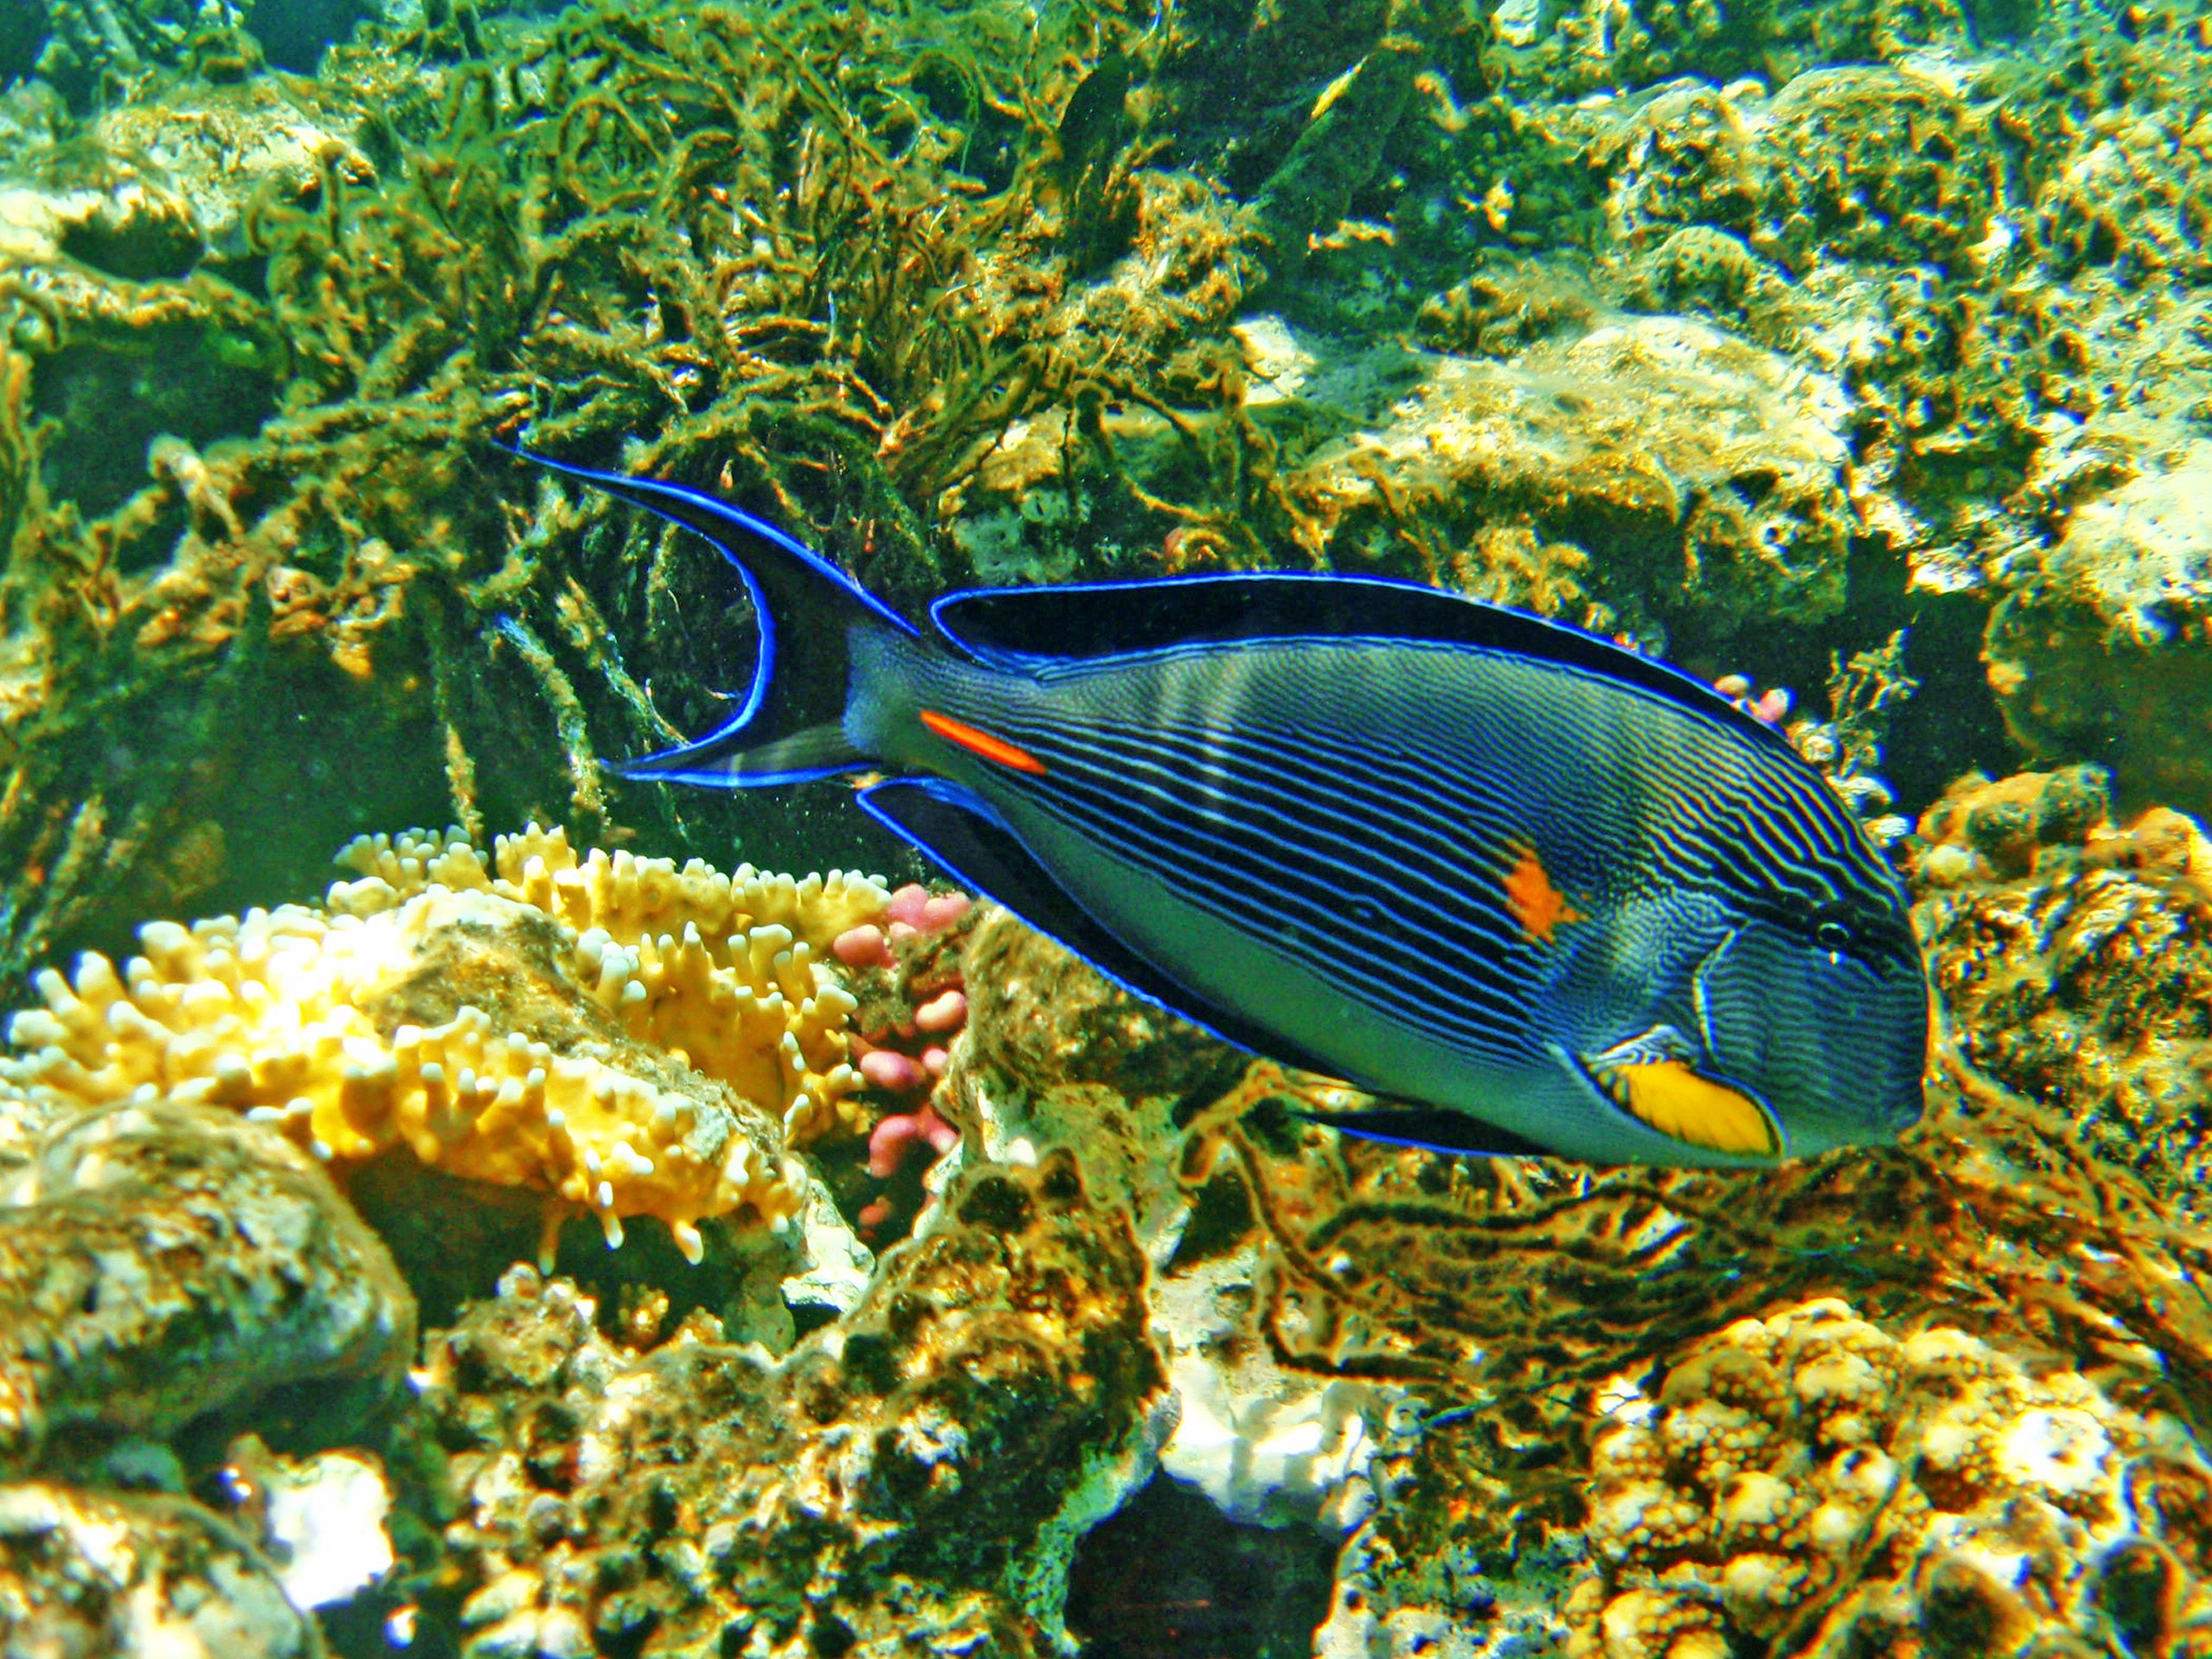
summer, underwater, biology, fish, fauna, coral reef, reef, egypt, aquarium, tropics, organism, under water, cay, the red sea, marine biology, coral reef fish, pomacentridae, freshwater aquarium, pomacanthidae, hurgada, nature holidays